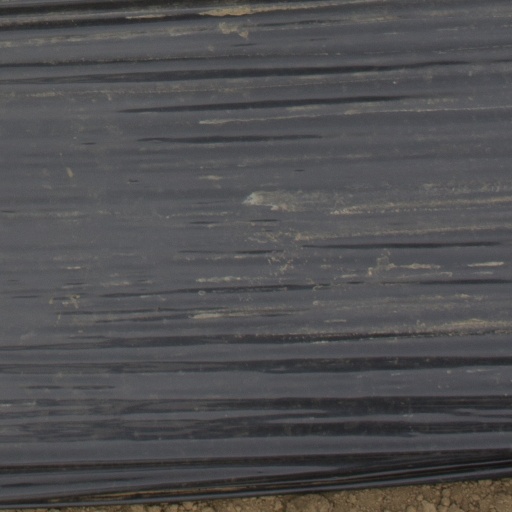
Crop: Jerusalem artichoke